Iowa State Cyclones

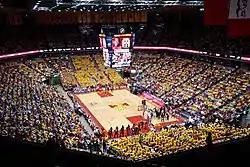
Hilton Coliseum, home to the Iowa State basketball teams

The Iowa State Cyclones men's basketball team competes in the Big 12 Conference of NCAA Division I athletics. T. J. Otzelberger is the current ISU men's basketball head coach. Prior to the 2017–18 season, Iowa State has a 1339–1293 all-time record, and has been to the NCAA Tournament nineteen times including five Sweet 16 appearances, an Elite 8 appearance, and a Final Four appearance. ISU has also won six regular conference titles and six conference tournament titles. Iowa State men's basketball team plays in Hilton Coliseum, part of the Iowa State Center on the south-east side of Iowa State University, and is known as one of the best venues in all of college basketball.